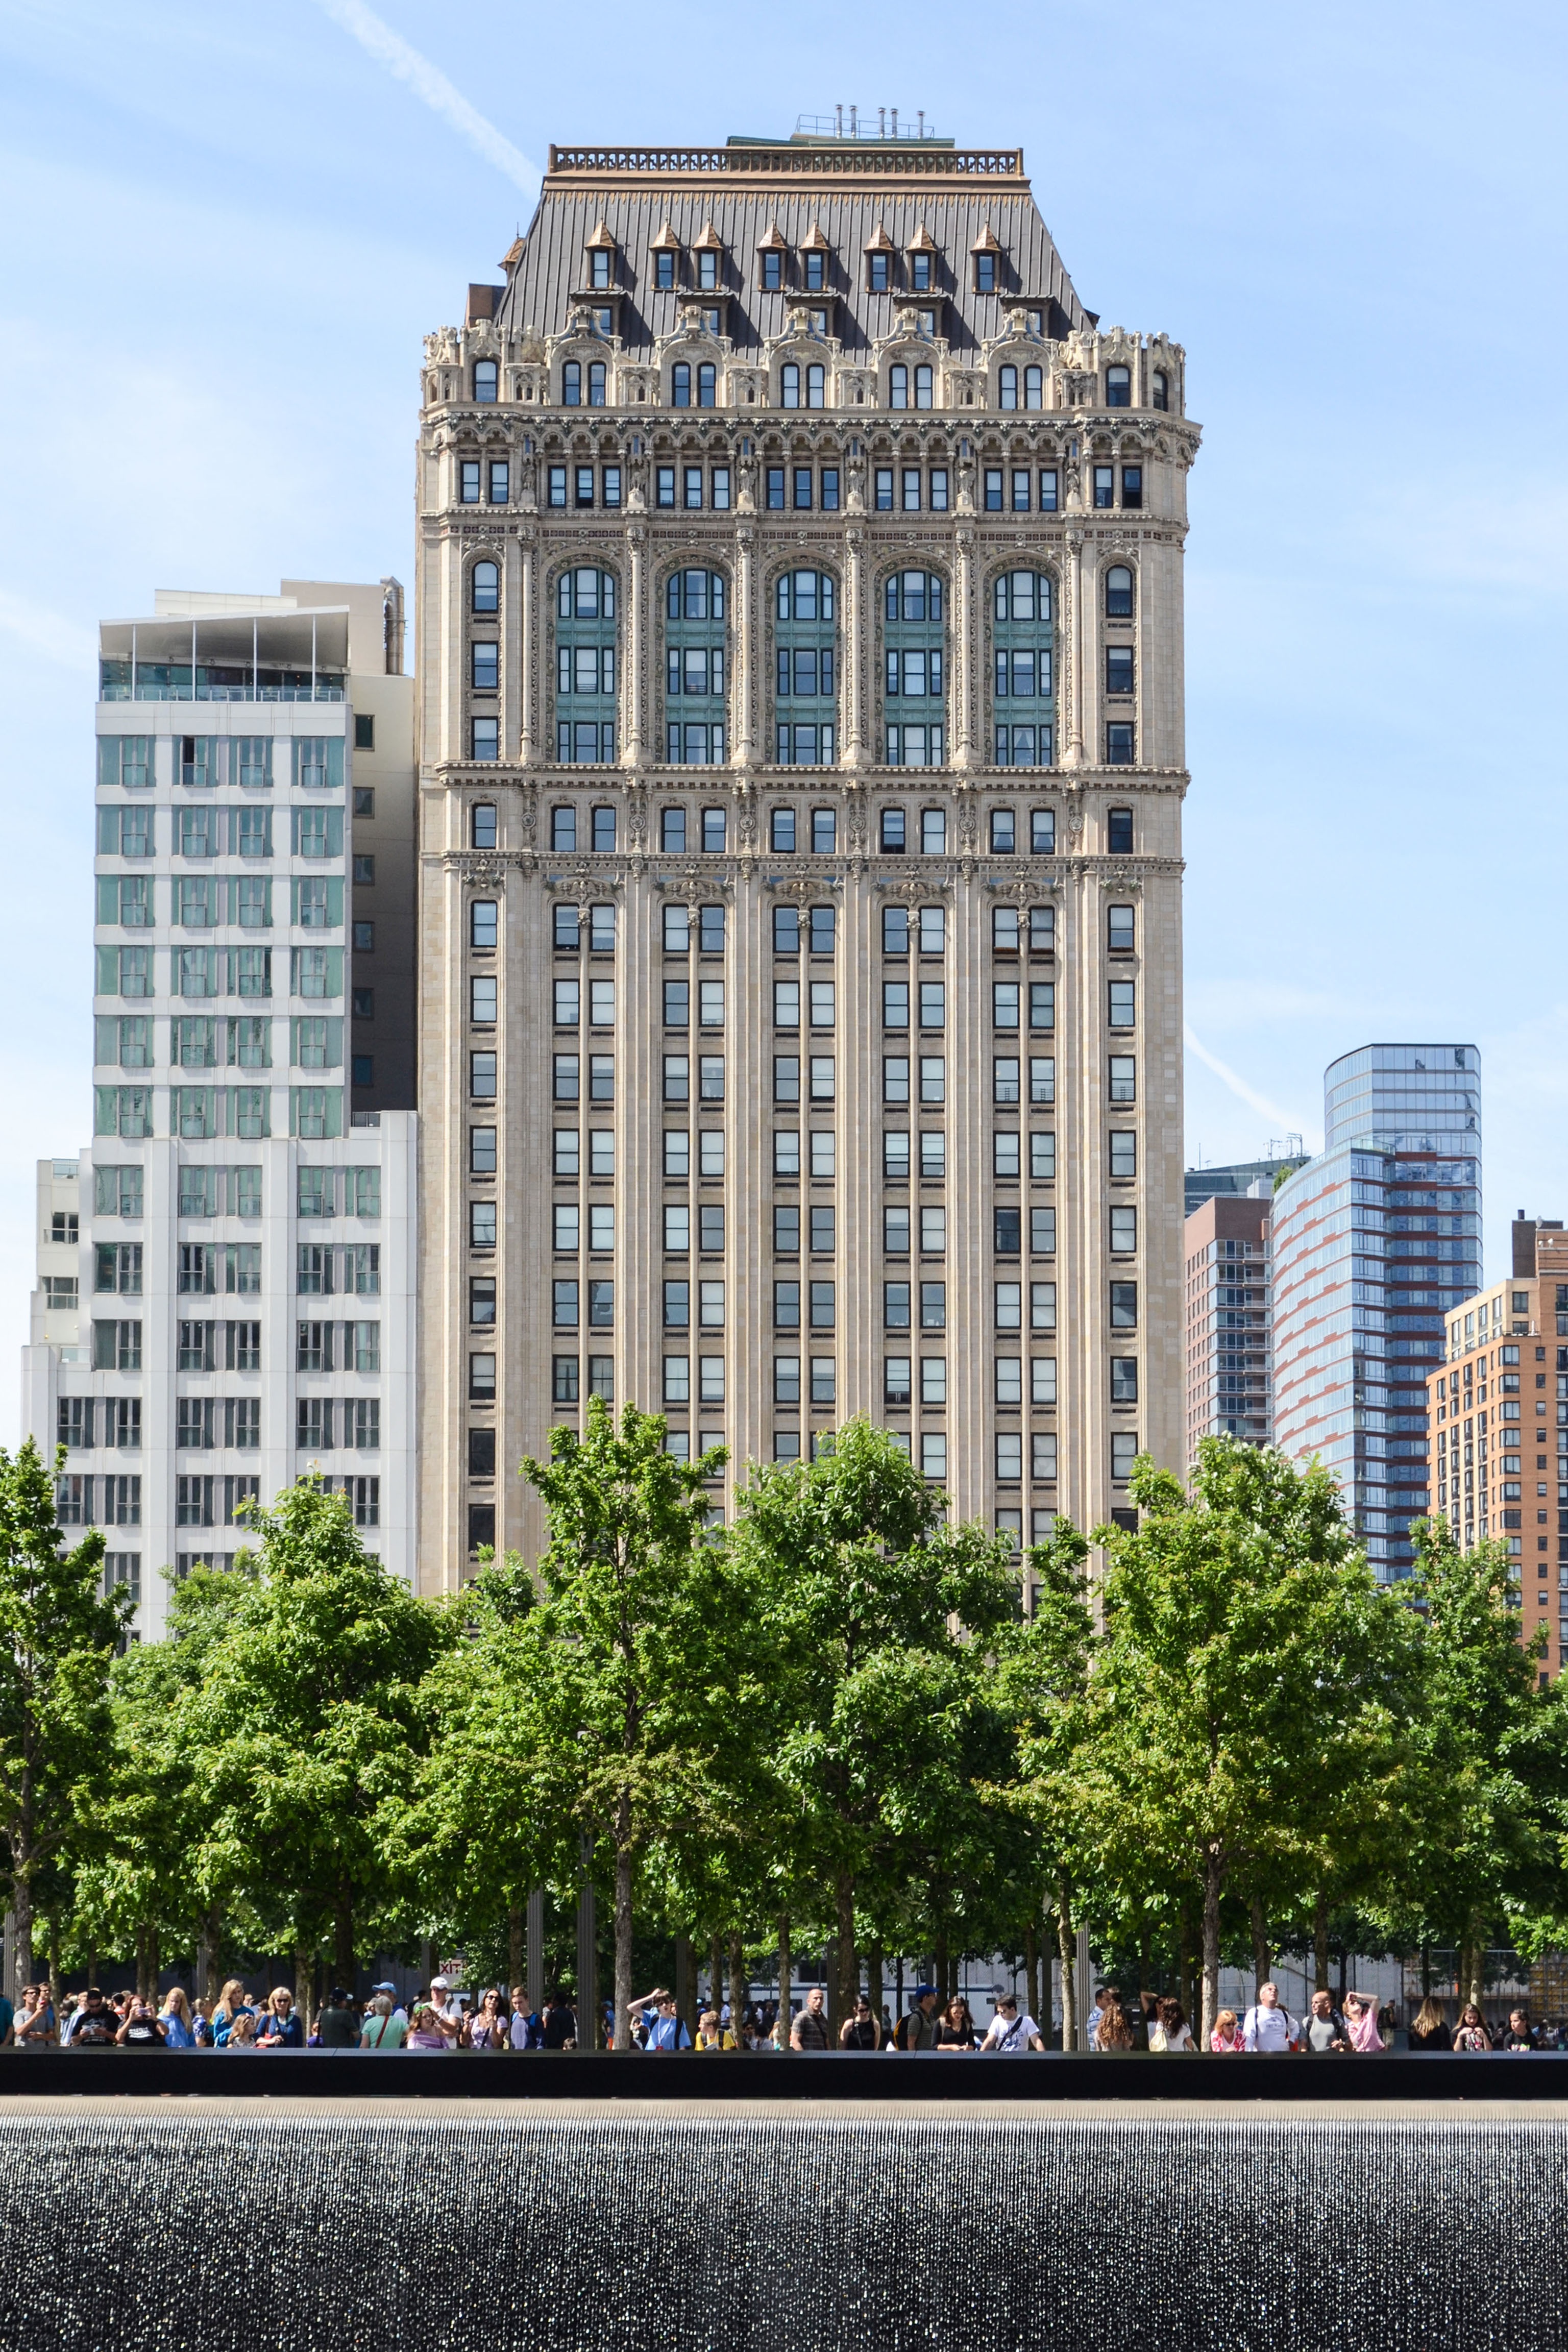
tree, waterfall, person, architecture, skyline, building, city, skyscraper, cityscape, downtown, tower, landmark, facade, ground zero, tower block, metropolis, condominium, neighbourhood, urban area, residential area, human settlement, metropolitan area